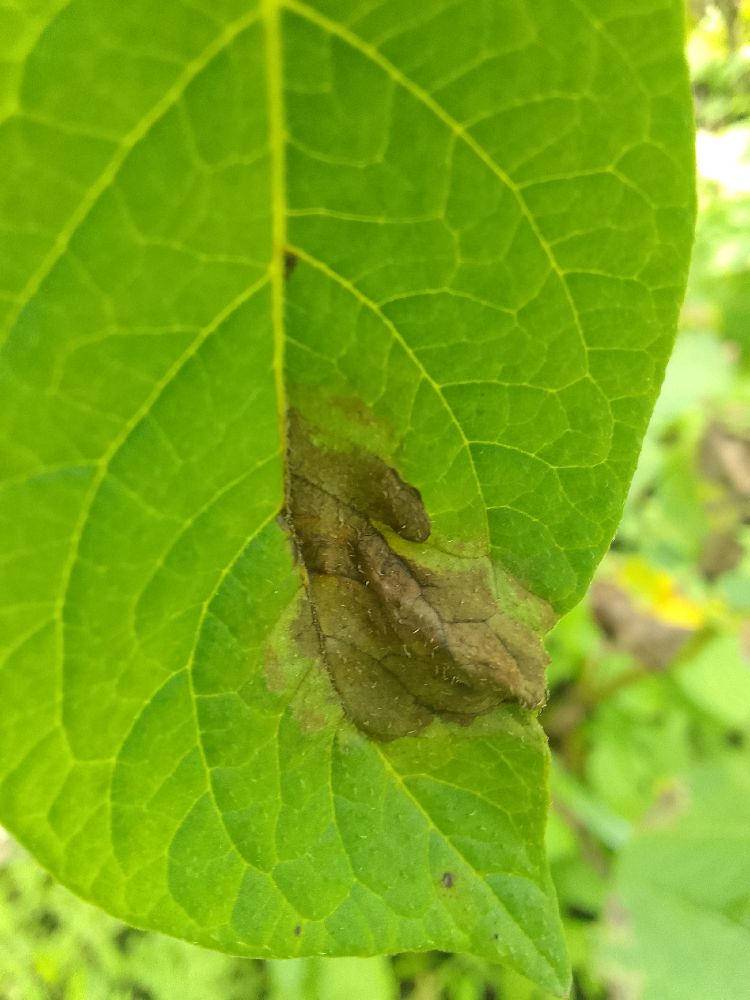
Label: Late blight